South-West Indian Ocean tropical cyclone

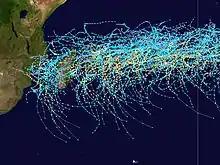
Tracks of storms in the basin from 1980 to 2005

Generally, the monsoon does not cross into the Mozambique Channel until December; as a result, storms rarely form there before that time. From 1948 to 2010, 94 tropical systems developed in the small body of water, of which about half made landfall. Occasionally, small storms form in the Mozambique Channel that resemble Mediterranean tropical cyclones or storms in the northeastern Atlantic Ocean; these systems are well-organized but have weaker convection than typical tropical cyclones, and originate over sea surface temperatures cooler than . A survey in 2004 conducted by weather expert Gary Padgett found meteorologists split whether these storms should be classified as tropical or subtropical.